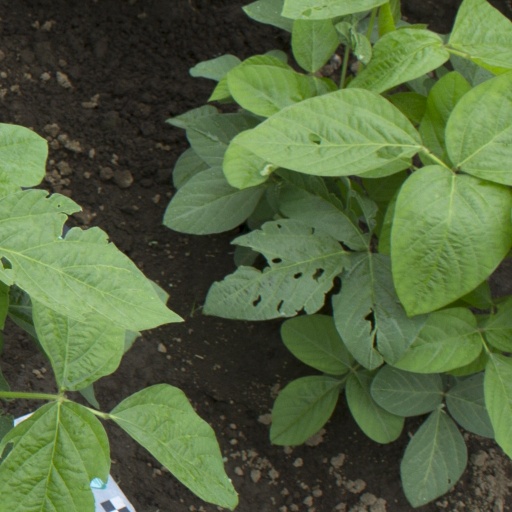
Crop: soybean